Leadville, Colorado

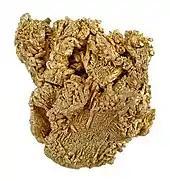
Crystalline gold specimen from the Little Johnny Mine, Breece Hill, Leadville mining district

The Leadville area was first settled in 1859 when placer gold was discovered by A. G. Kelley in California Gulch, and by Abe Lee in April (25/26) 1860, during the Pikes Peak Gold Rush. Prospectors panned for gold in the stream that ran through California Gulch in what became the town of Oro City ("oro" is the Spanish word for gold). Horace Tabor, who became known as the "Leadville Silver King", and his wife Augusta were among the first prospectors to arrive in Oro City. Horace was appointed as the postmaster of Oro City on November 30, 1868. His wife made money as postmistress, banker, cook, and laundress while Tabor was a prospector.